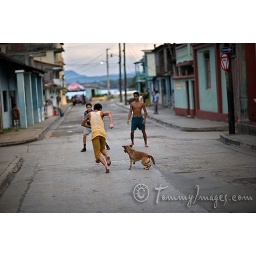
Baracoa, Cuba - Cuban boys play in the street with a dog in Baracoa.